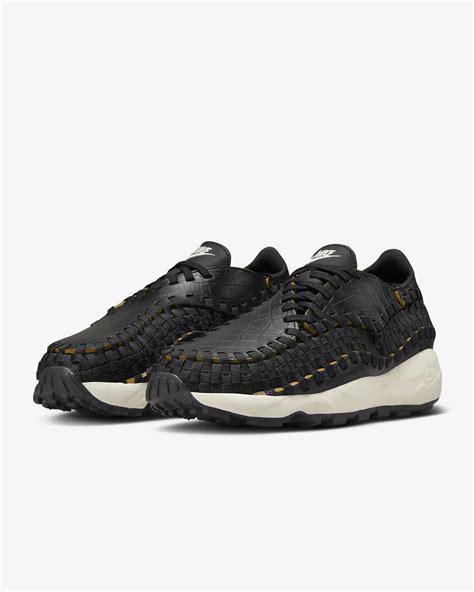
Brand: Nike
Model: Air Footscape Woven